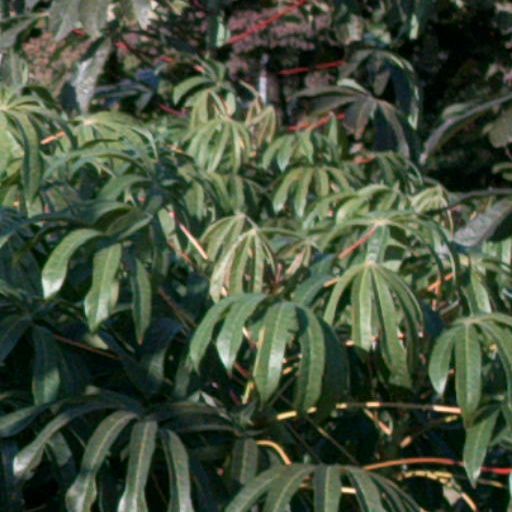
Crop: cassava